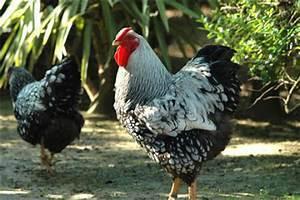
chicken